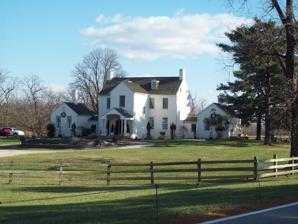
Building: Sandy Point Farmhouse
Country: Unknown
Year built: 1815
Historic house in Maryland, United States United States historic place Sandy Point Farmhouse U.S. National Register of Historic Places Sandy Point Farmhouse, December 2009 Show map of Maryland Show map of the United States Location Sandy Point State Park , Skidmore, Maryland Coordinates 39°0′52″N 76°23′58″W / 39.01444°N 76.39944°W / 39.01444; -76.39944 Area 17.6 acres (7.1 ha) NRHP reference No. 72000566 Added to NRHP February 11, 1972 The Sandy Point Farmhouse is a historic home at Sandy Point State Park , Anne Arundel County , Maryland , United States . It is a five-part plan consisting of a two-story central block connected to two wings by single-story hyphens . It was built in an 18th-century style in the 19th century and typical of Maryland domestic architecture. The house was constructed about 1815 for John Gibson, a member of the Annapolis elite and a relative of Samuel Ogle , an 18th-century Governor of Maryland . The Sandy Point Farmhouse was listed on the National Register of Historic Places in 1972. Gallery Sandy Point Farmhouse, Rear View, December 2009 References